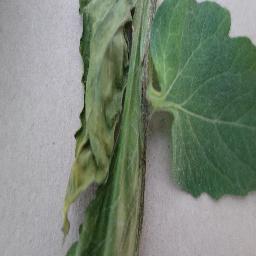
Label: Tomato___Late_blight